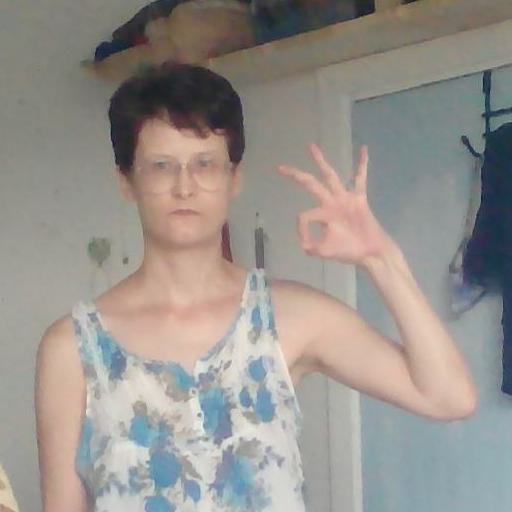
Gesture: ok